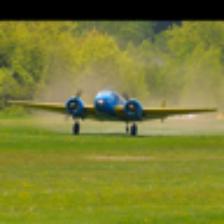
Label: NonHuman